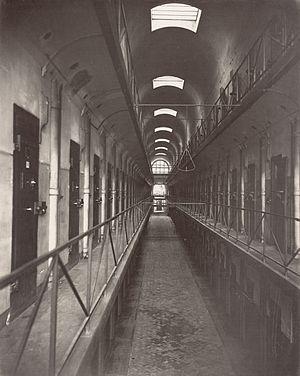
La maison d'arrêt cellulaire, appelée couramment prison Mazas, est une ancienne prison de Paris, construite par l'architecte Émile Gilbert entre 1845 et 1850 pour remplacer le dépôt des condamnés de la Force.